National preserve

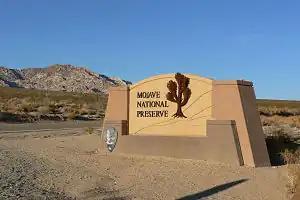
Entrance sign to Mojave National Preserve

There are 21 protected areas of the United States designated as national preserves. They were established by an act of Congress to protect areas that have resources often associated with national parks but where certain natural resource–extractive activities such as hunting and mining may be permitted, provided their natural values are preserved. The activities permitted in each national preserve vary depending on the enabling legislation of the unit. All national preserves are managed by the National Park Service (NPS) as part of the National Park System.